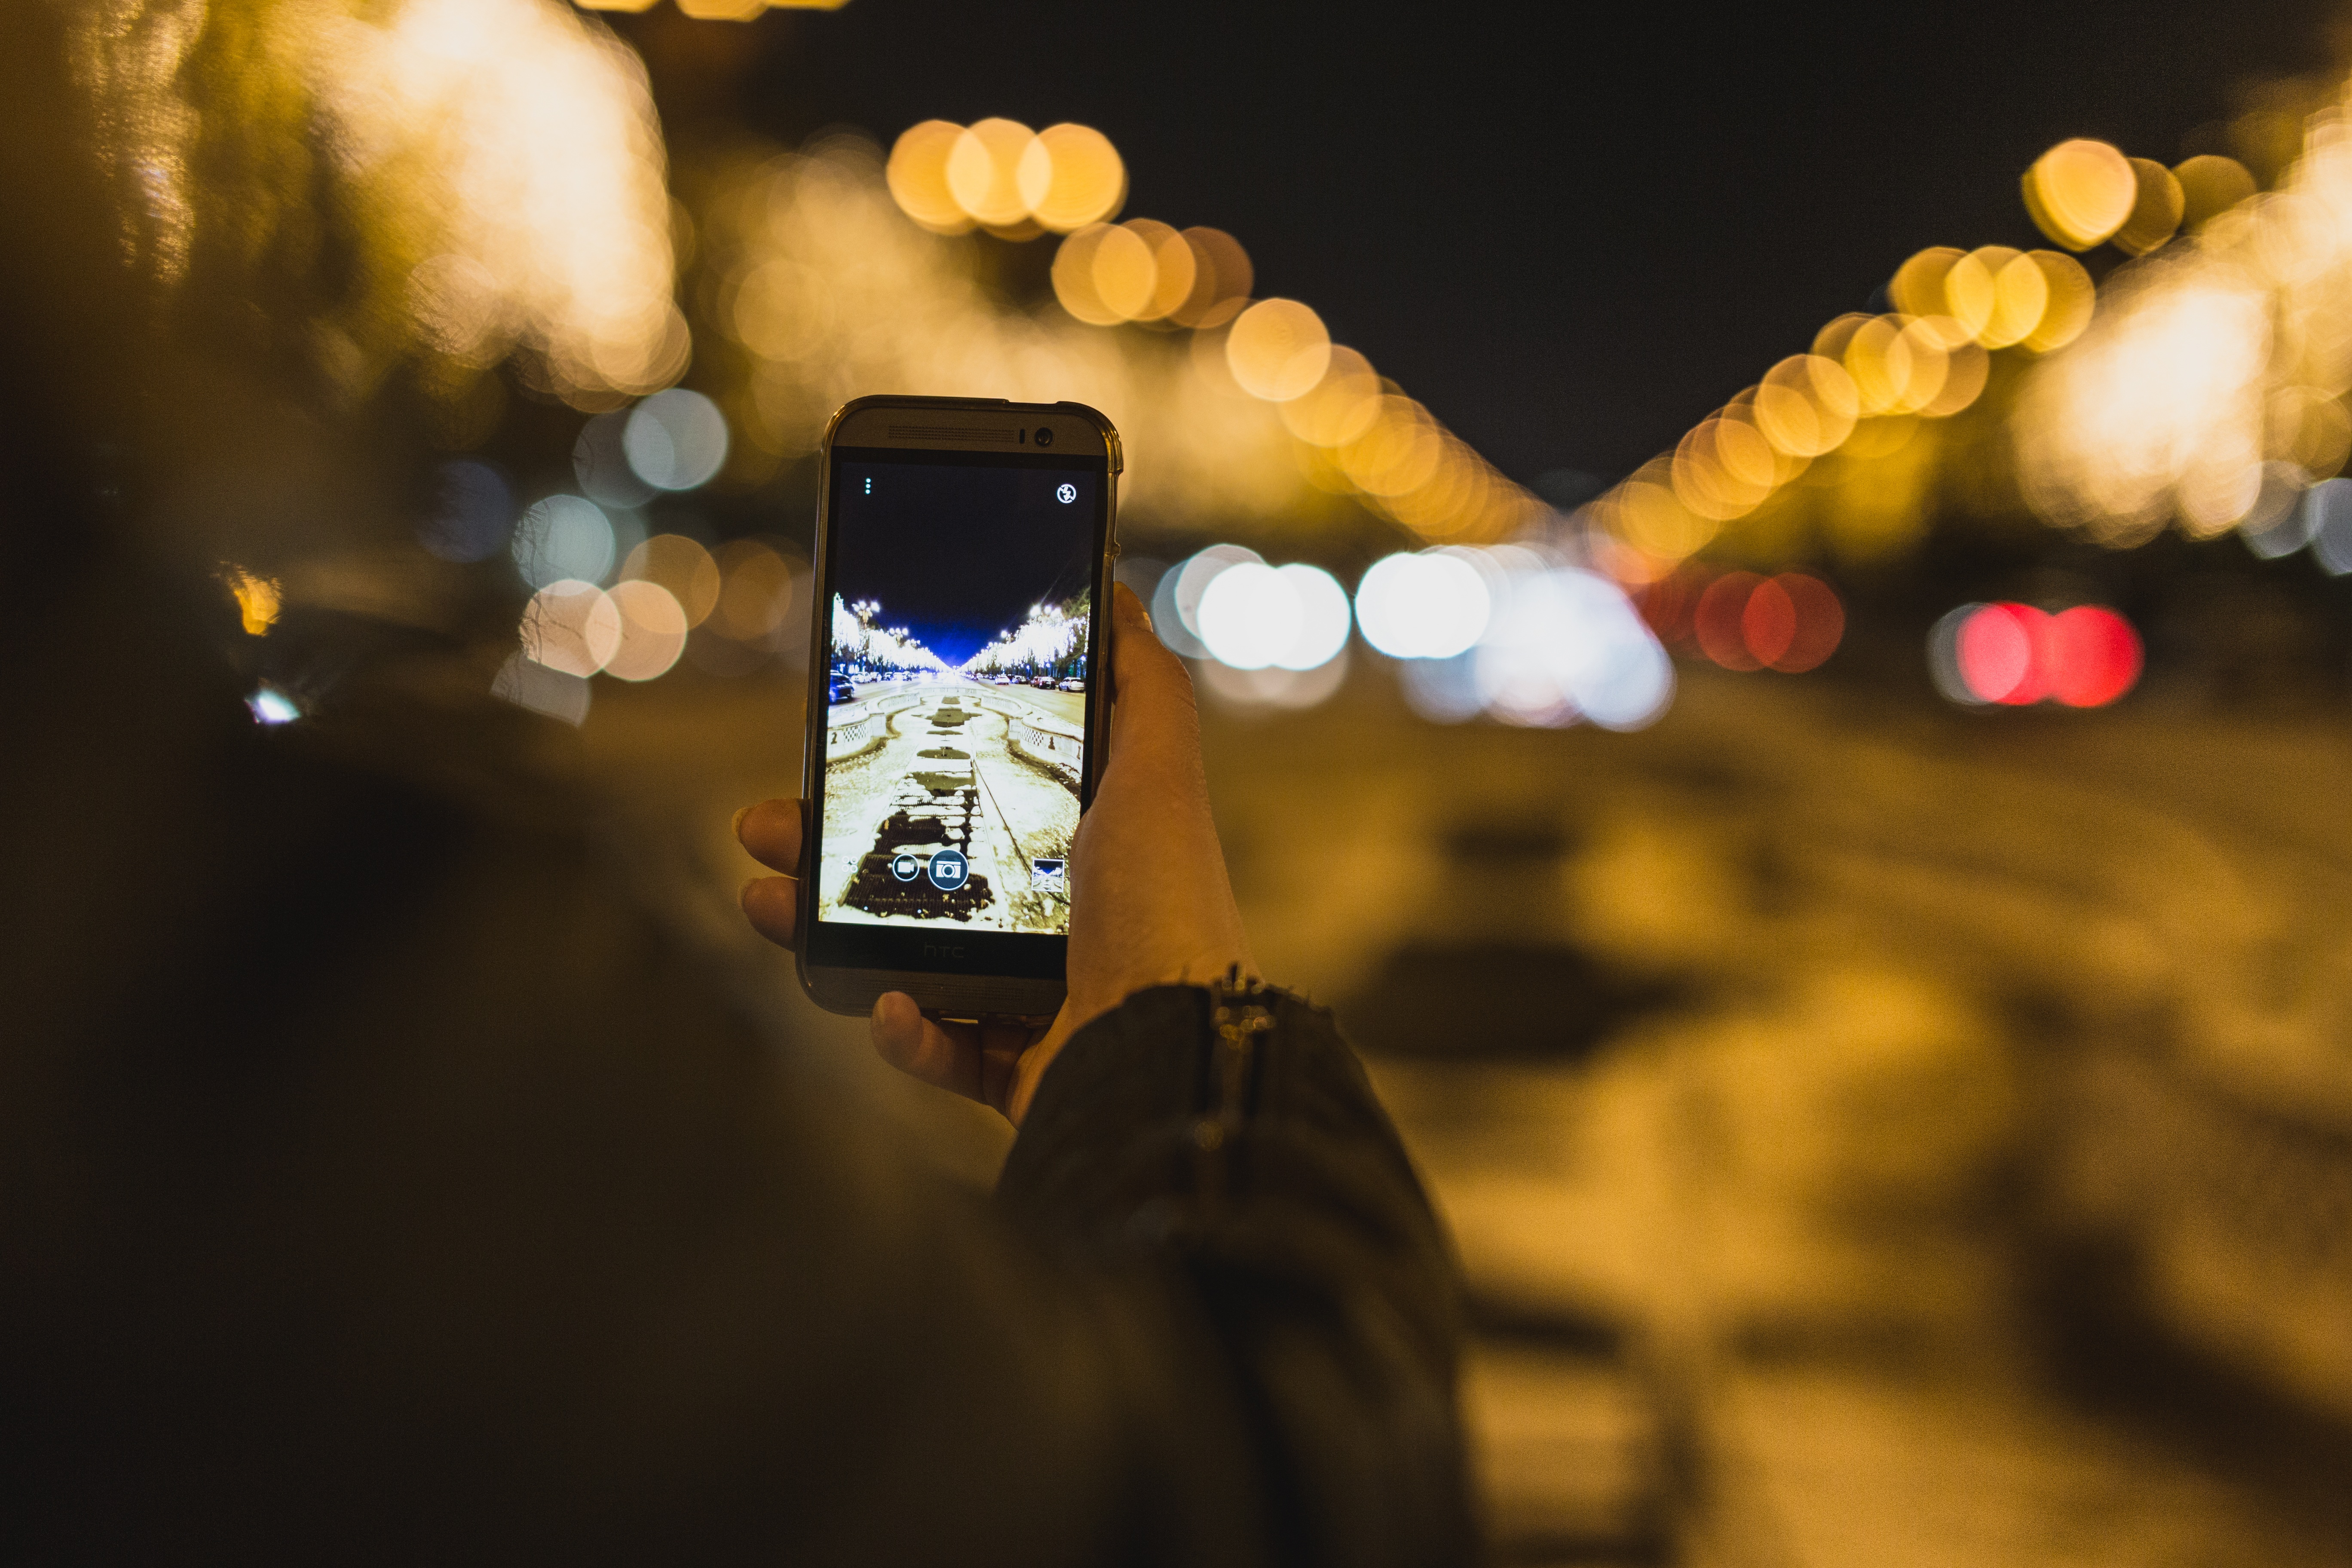
light, night, reflection, color, darkness, yellow, lighting, screenshot, macro photography, computer wallpaper